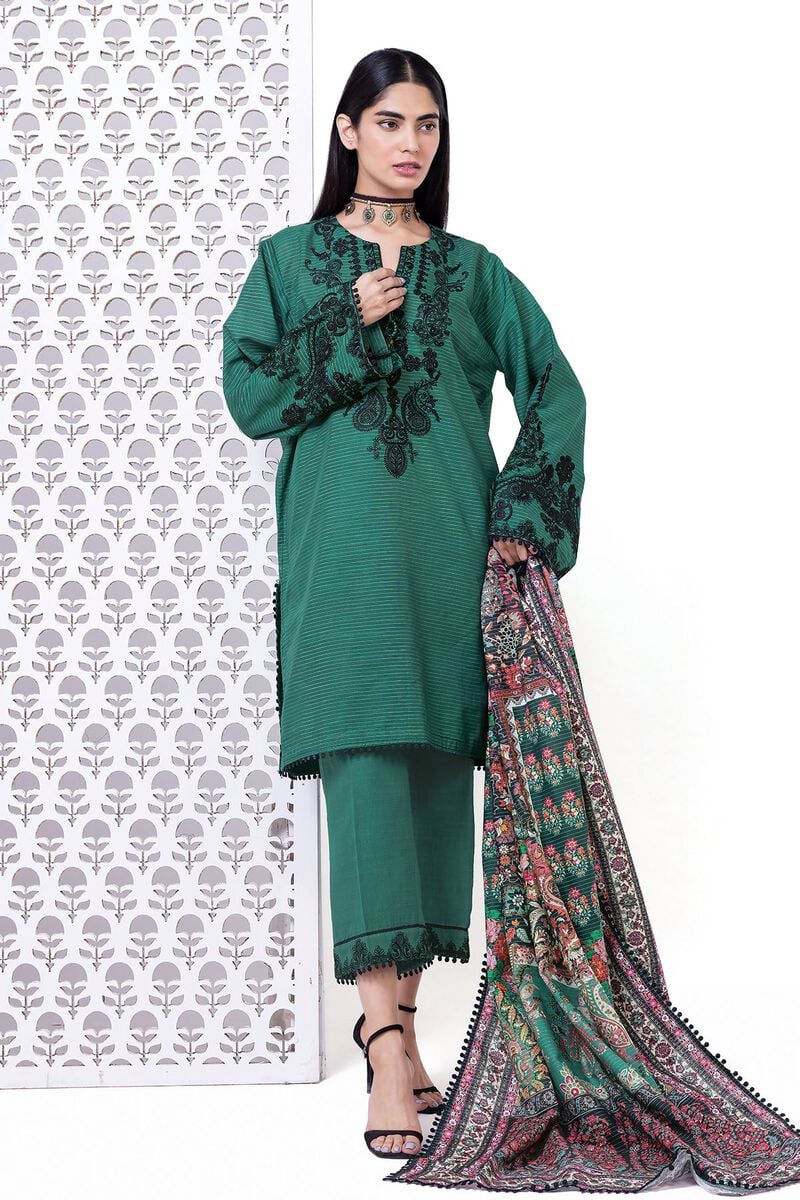
green embroidered cotton suit